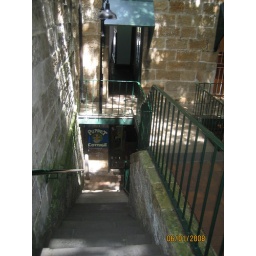
images of stone buildings built by convicts at &amp;quot;The Rocks&amp;quot; area, where Europeans first settled in Australia